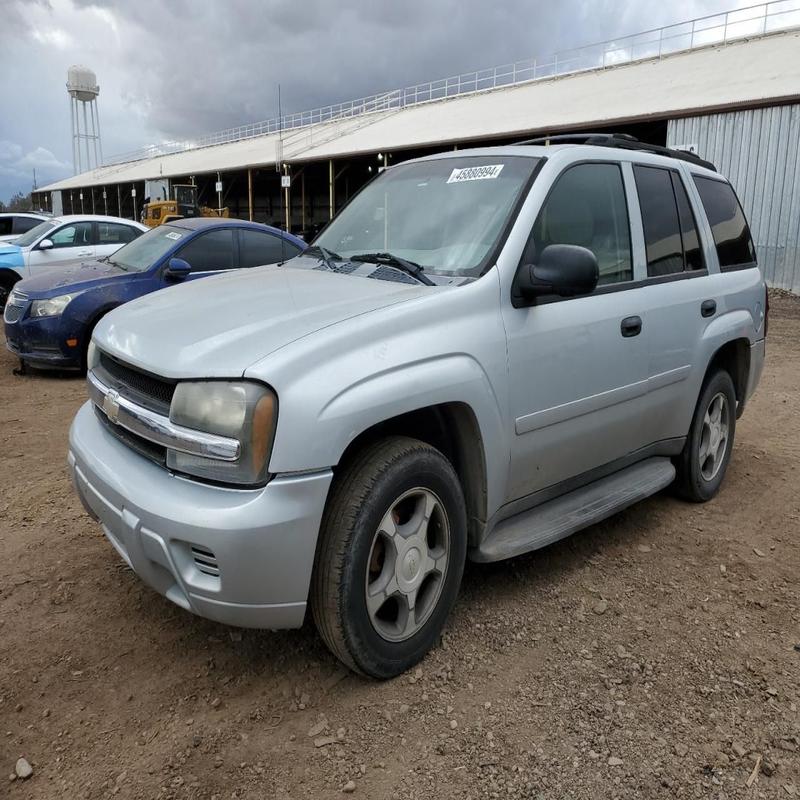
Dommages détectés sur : capot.
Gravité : mineur